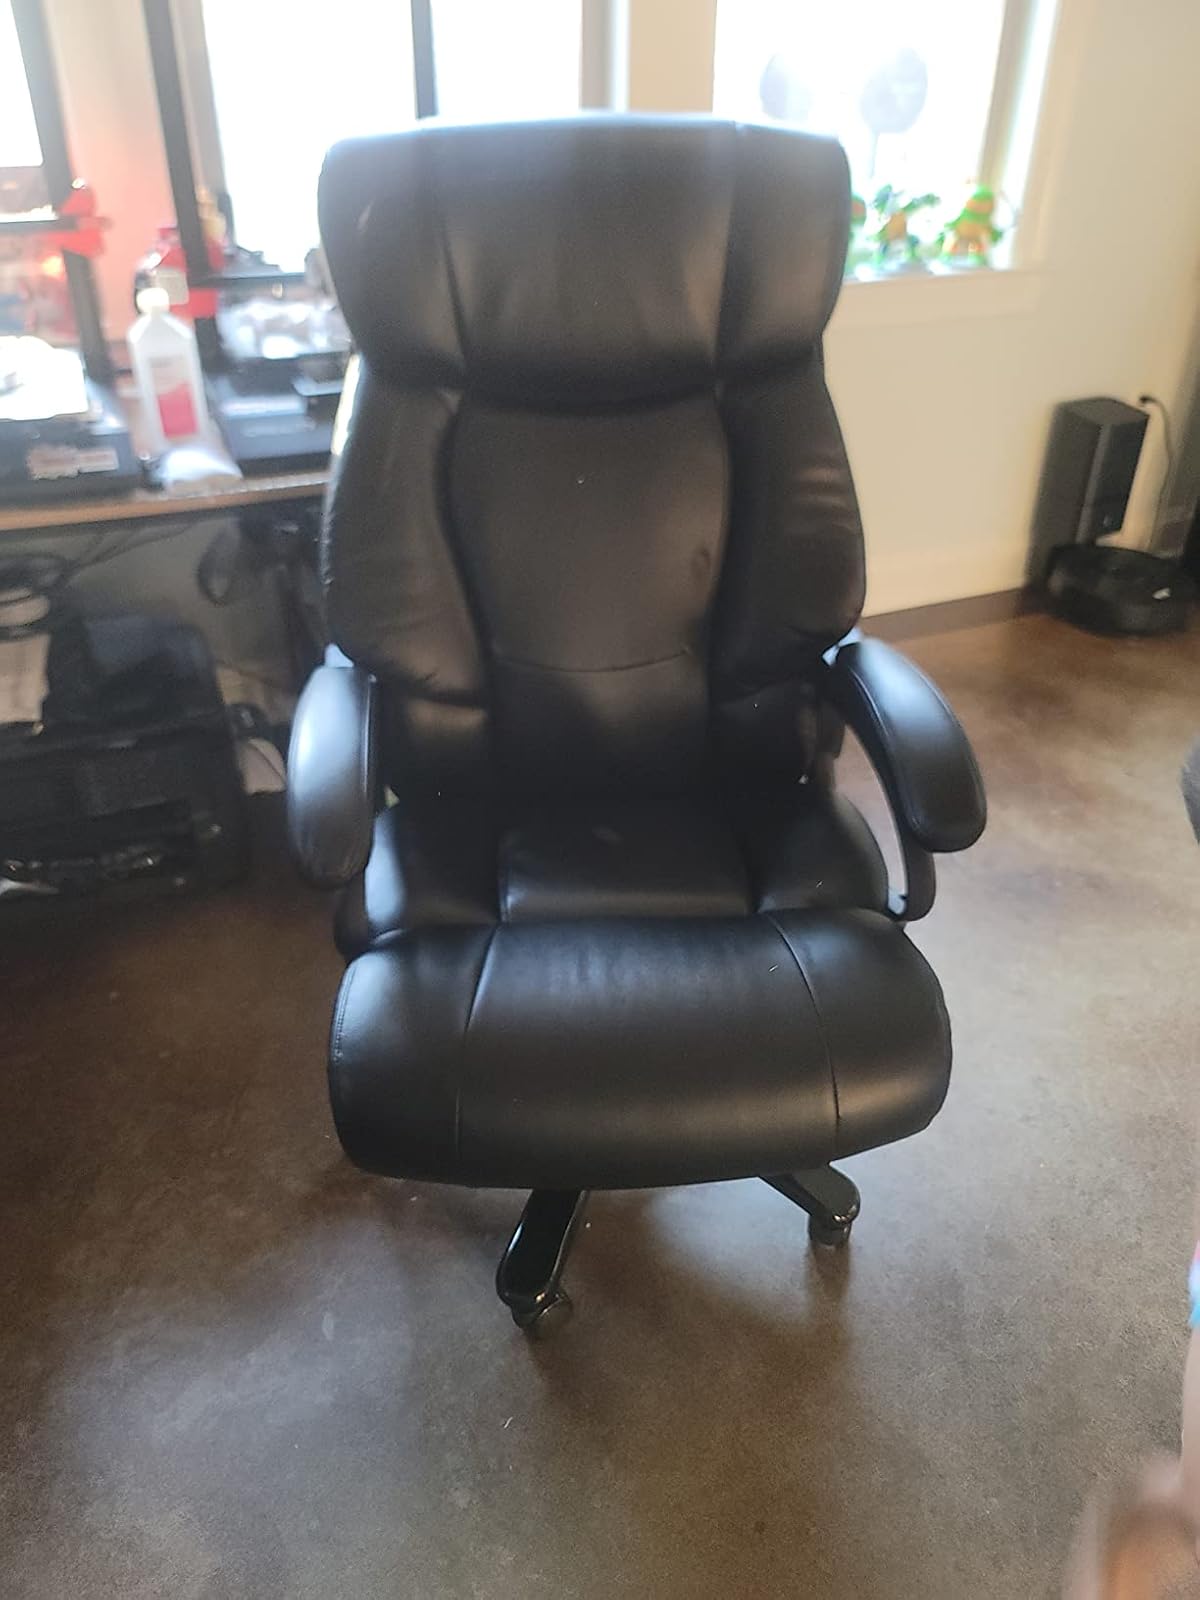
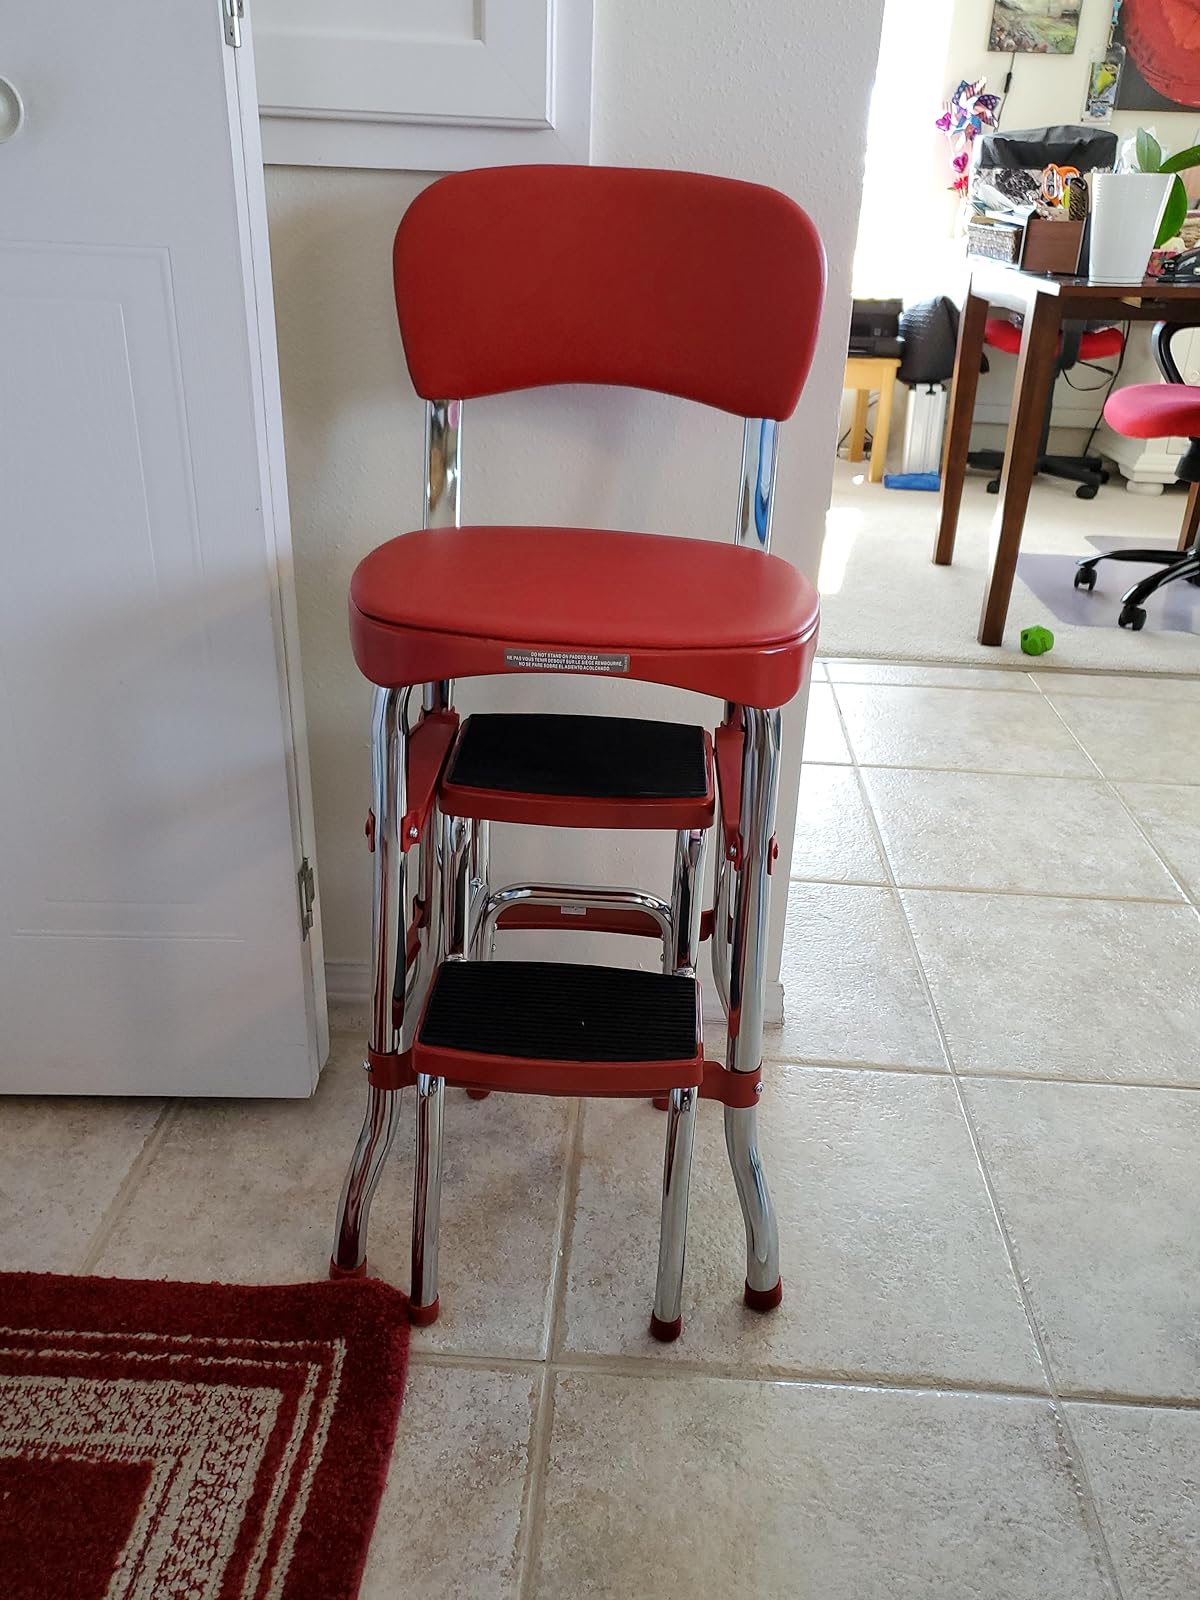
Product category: items_chair
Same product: no